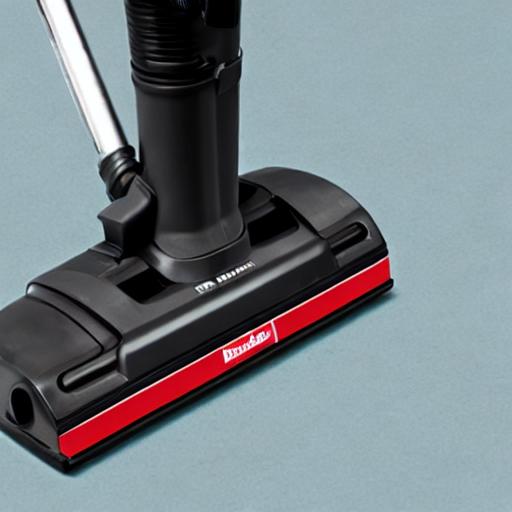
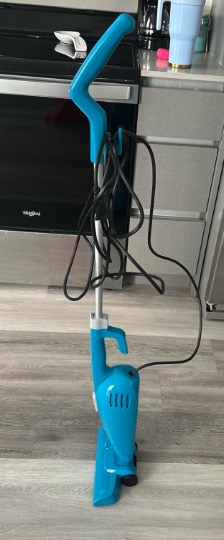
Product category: items_vacuum
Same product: no